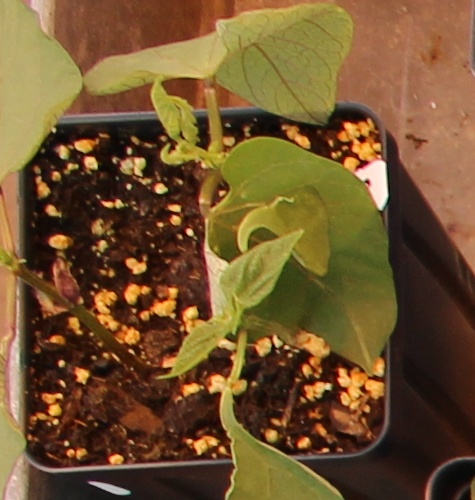
Label: Blackbean